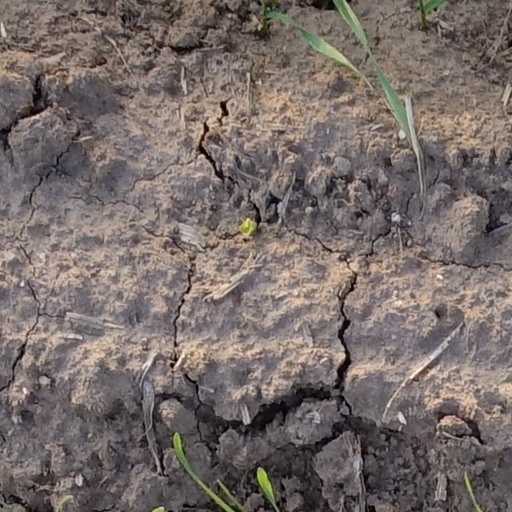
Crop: wheat